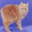
Label: cat